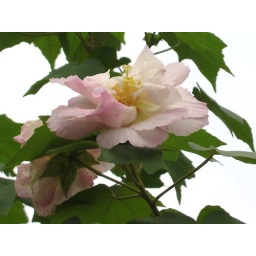
The 'Rose of Sharon' / Hibiscus mutabilis blooms in white in the morning, turns dark pink in the late afternoon.